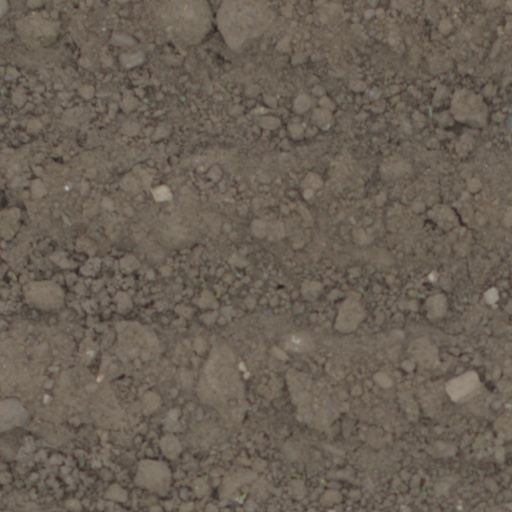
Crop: wheat